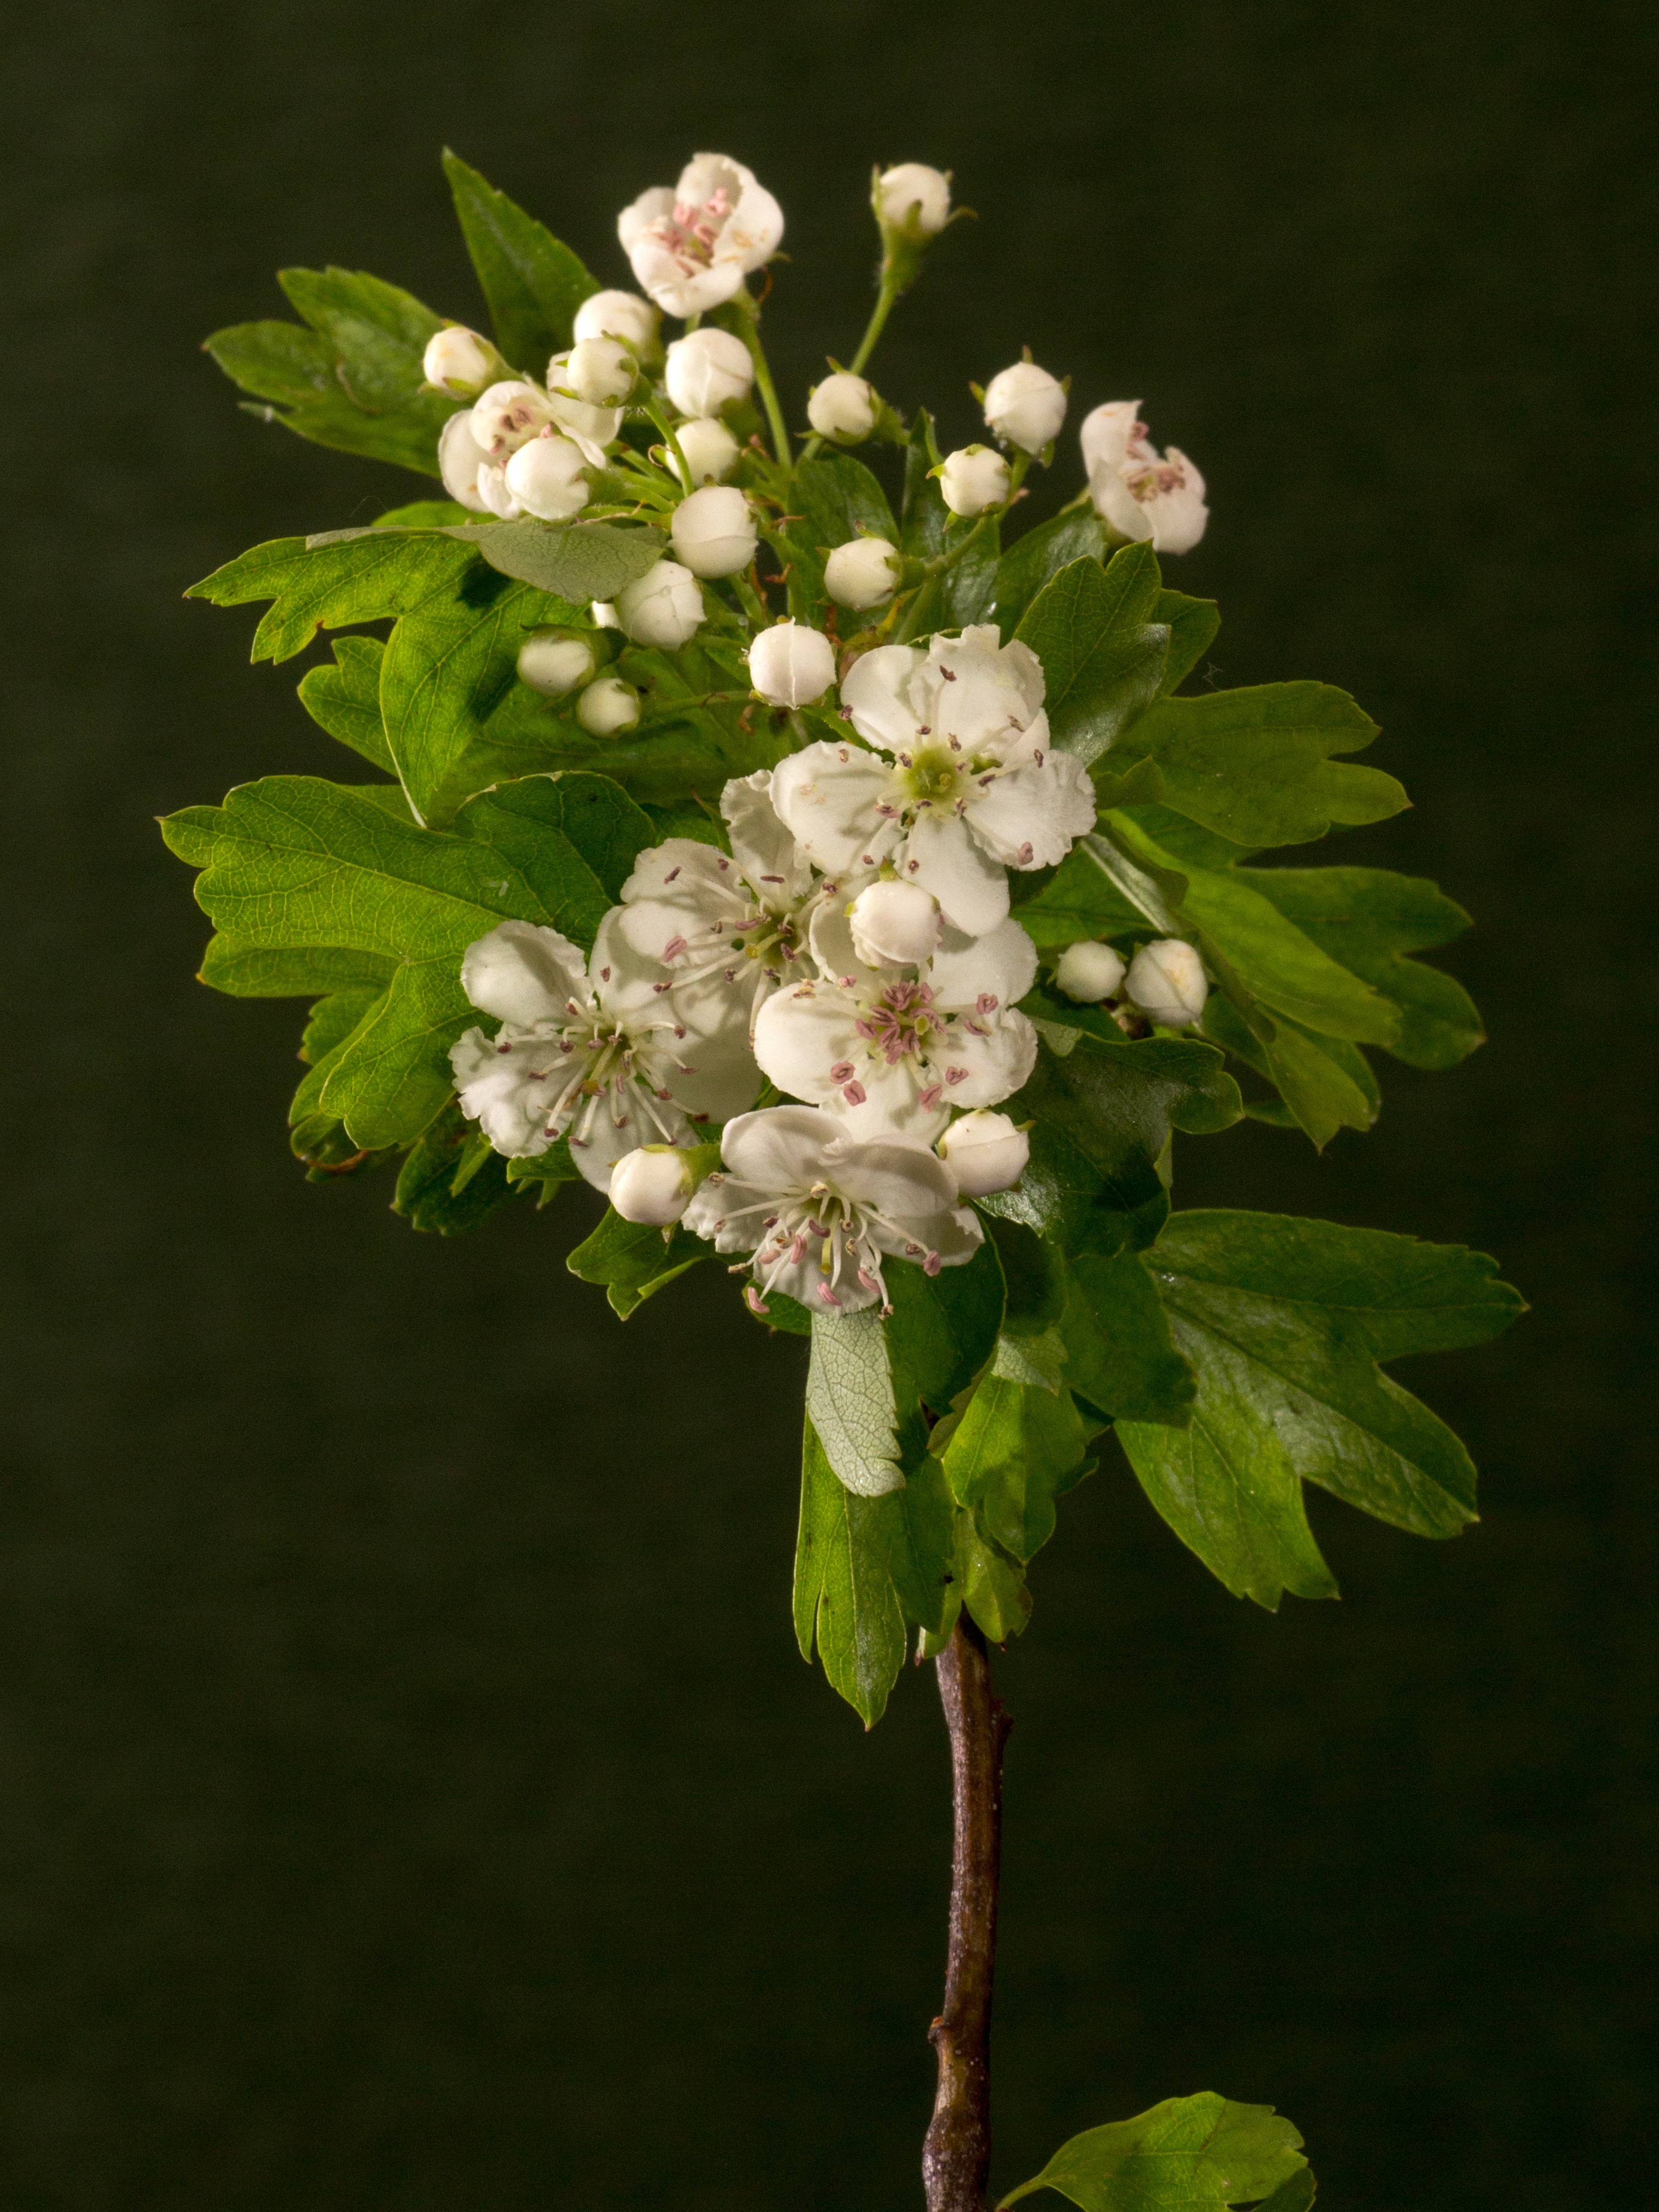
tree, branch, blossom, plant, white, leaf, flower, bloom, green, produce, macro, botany, flora, hydrangea, flowers, shrub, viburnum, flowering plant, flowering shrub, hydrangeaceae, cornales, woody plant, land plant